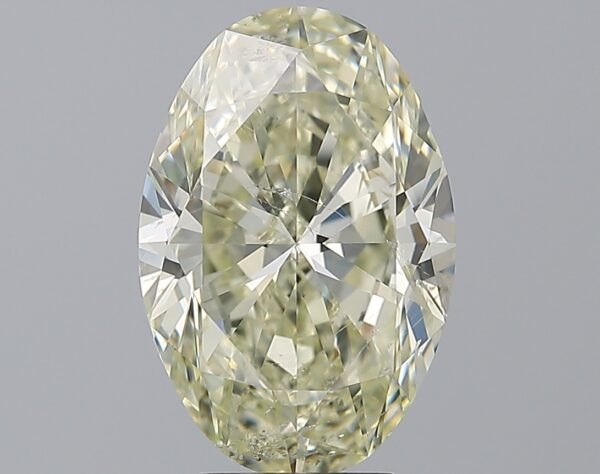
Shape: oval
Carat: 4
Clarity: SI2
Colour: M
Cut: EX
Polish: VG
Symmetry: VG
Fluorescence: N
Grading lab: IGI
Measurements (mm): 12.9 x 8.66 x 5.36